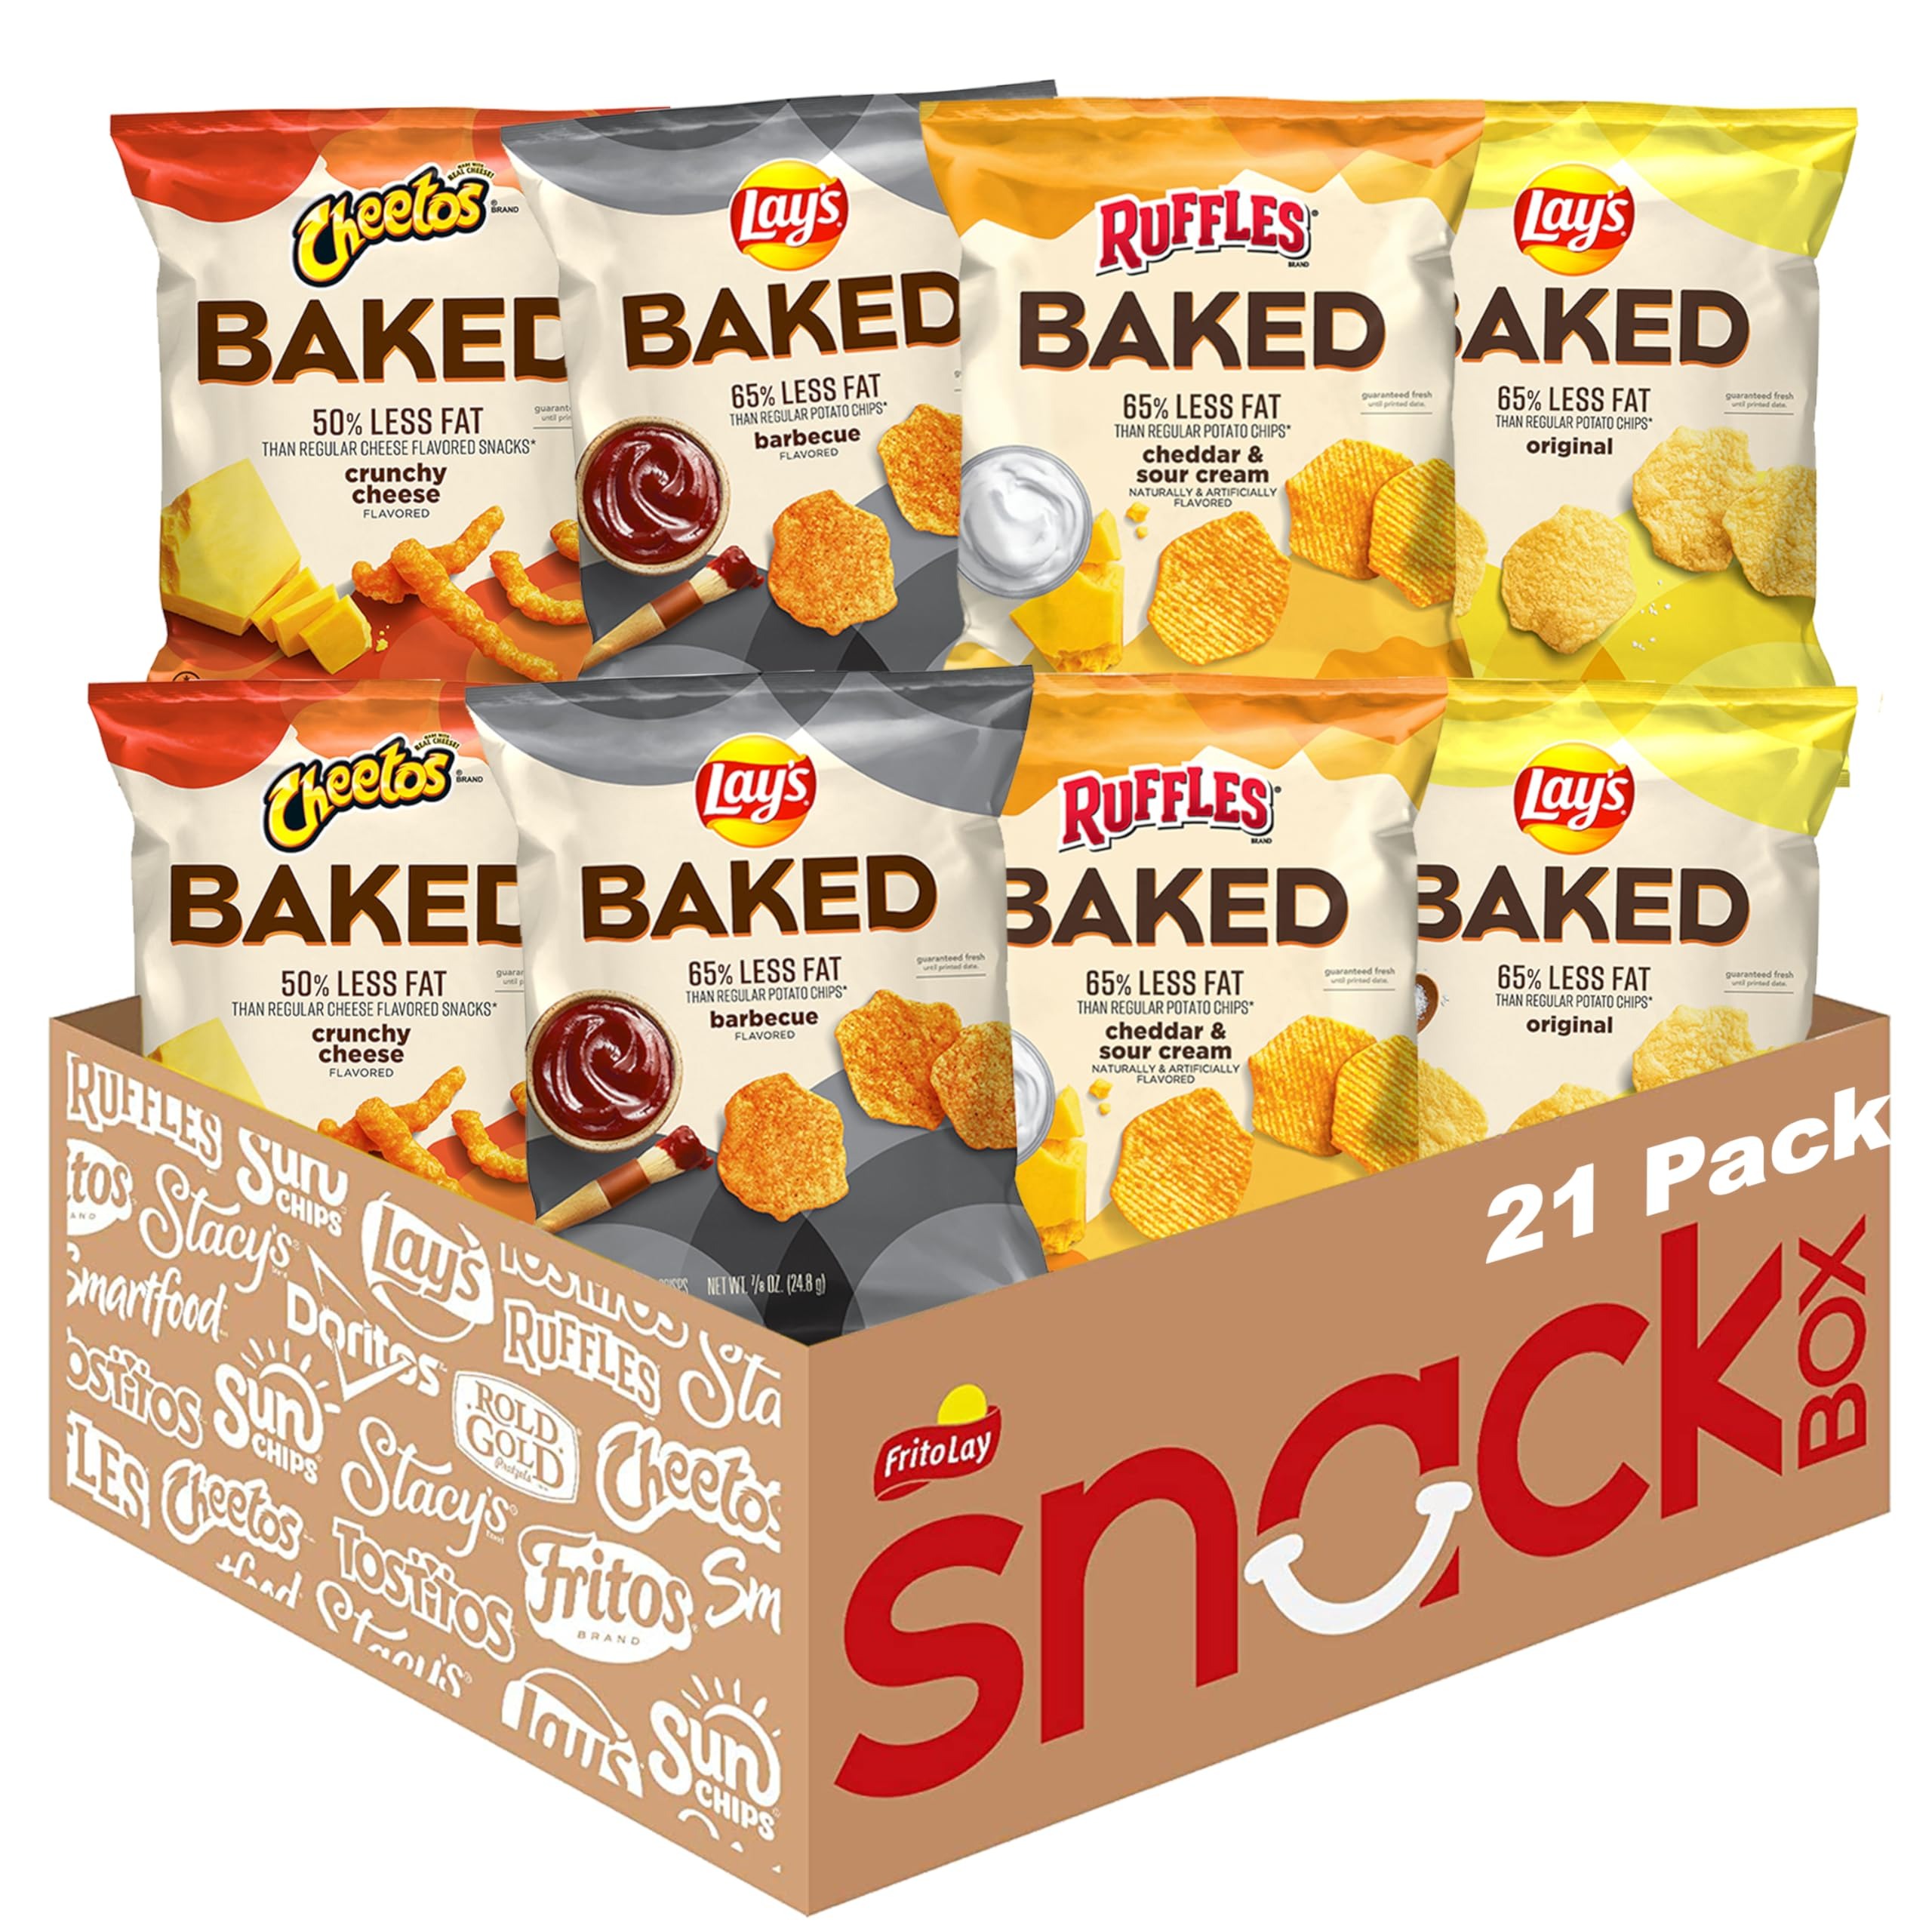
Item Name: Frito-Lay Baked Variety Pack, 0.875 Ounce Snack Bags (Pack of 21)
Bullet Point 1: Frito-Lay Baked Potato Chips & Snacks Variety Pack Includes: (5) Baked Lay's Barbecue Potato Chips, (5) Baked Lay's Original Potato Chips, (7) Baked Cheetos Crunchy Cheese Flavored Snacks, (4) Baked Ruffles Cheddar and Sour Cream
Bullet Point 2: Frito-Lay Baked Potato Chips & Snacks Variety Pack has mindful snacks the whole family will enjoy, complement a wholesome lunch at home or on-the-go
Bullet Point 3: Oven baked snacks have 65 percent less fat than regular potato chips and 50 percent less fat than regular cheese flavored snacks
Bullet Point 4: Oven baked Cheetos Crunchy, oven baked Lay's Classic are Gluten-Free snacks
Value: 18.37
Unit: Ounce

Price: 19.755